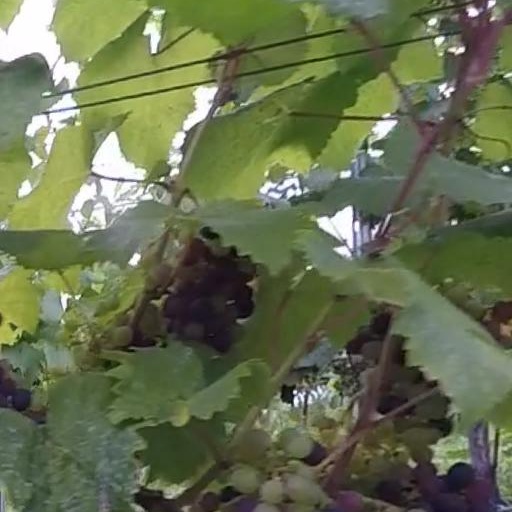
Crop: grape